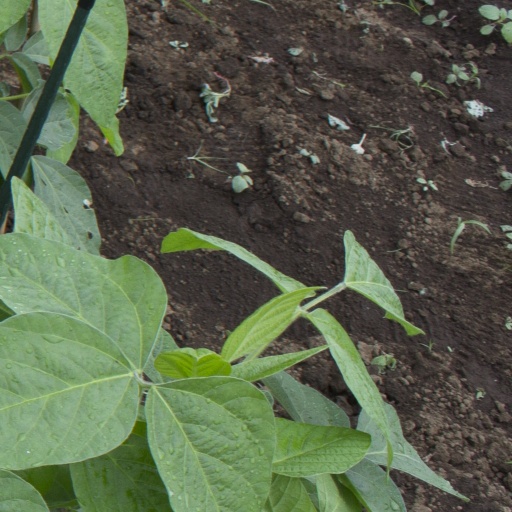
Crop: soybean